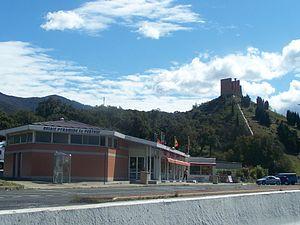
Arrivée du côté français du col du Perthus, frontière entre la France et l'Espagne dans les Pyrénées.
Le col du Perthus est un col des Pyrénées à la fois routier et autoroutier sur la frontière franco-espagnole, entre les Pyrénées-Orientales en Occitanie et la province de Gérone en Catalogne.